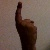
The image shows a hand gesture representing the number 1 in Indian Sign Language.